Emrys Hughes

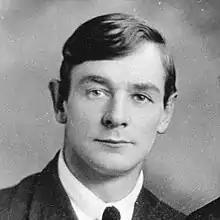
Emrys Hughes

Emrys Daniel Hughes (10 July 1894 – 18 October 1969) was a Welsh Labour Party politician, journalist and author. He was Labour MP for South Ayrshire in Scotland from 1946 to 1969. Among his many published books was a biography of his father-in-law, Keir Hardie.